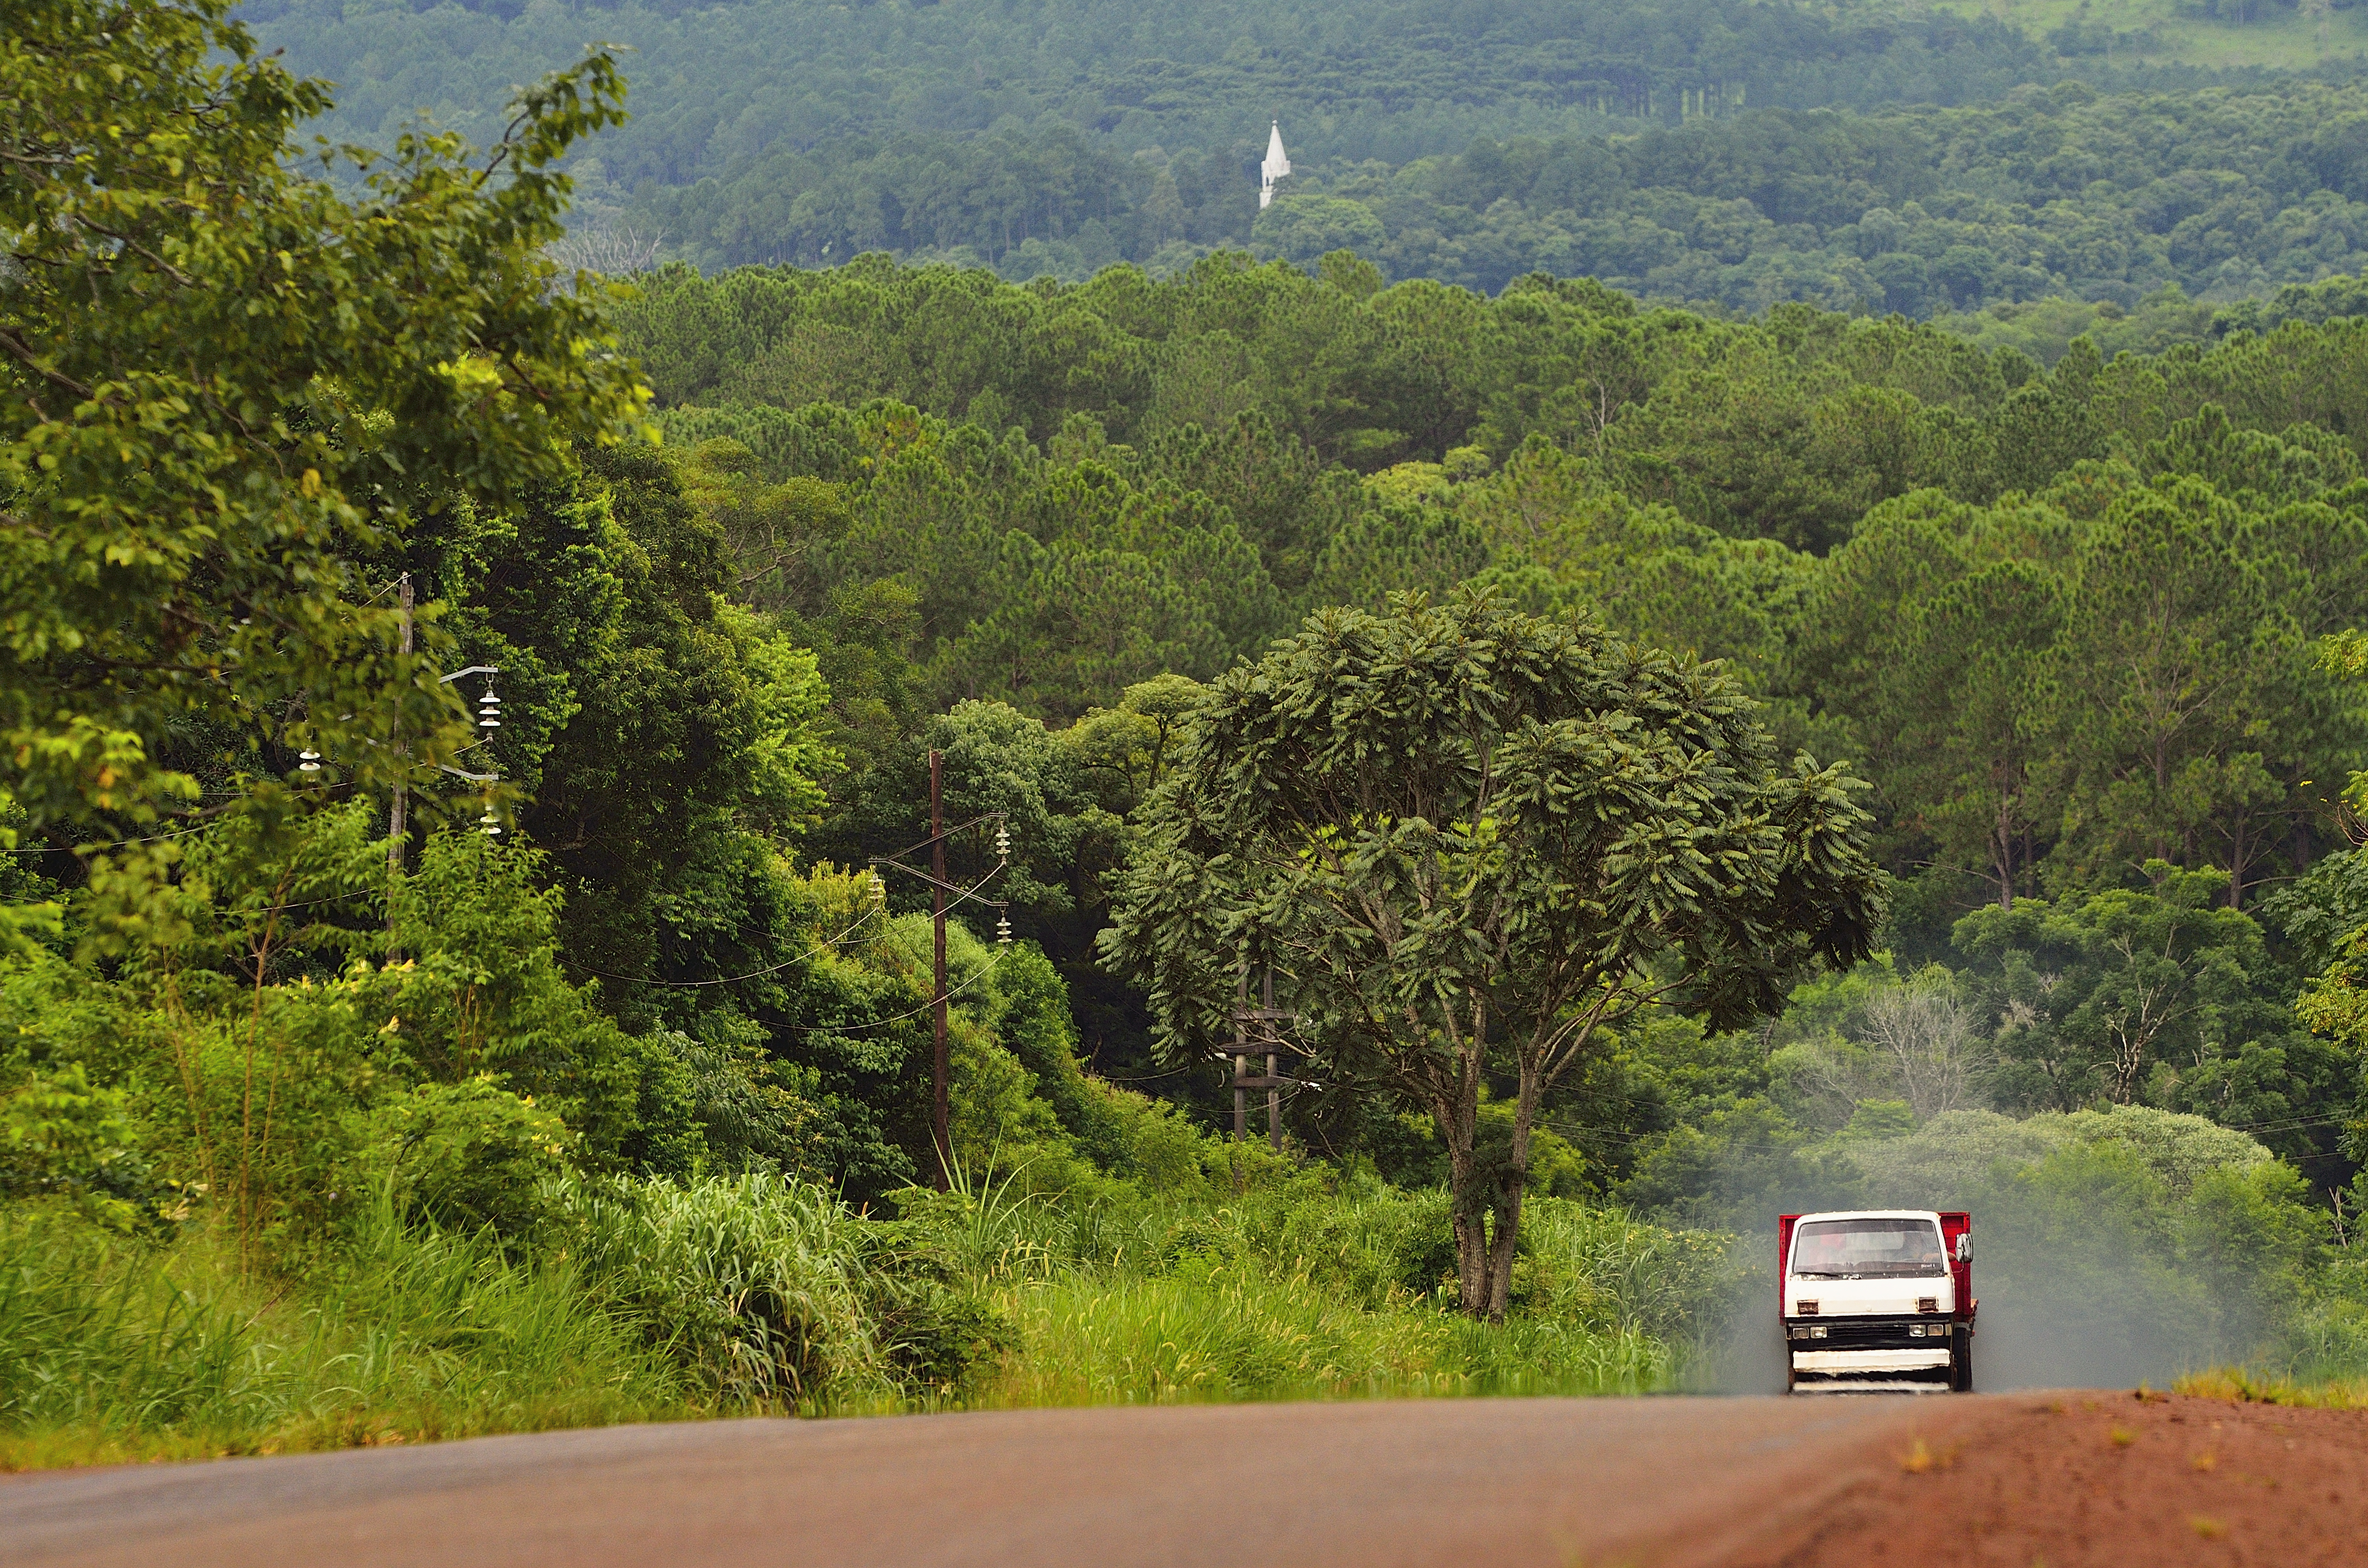
landscape, tree, nature, forest, wilderness, mountain, road, hill, valley, jungle, autumn, soil, road trip, de, la, rainforest, iglesia, rio, del, misiones, selva, ruta, ruta17, 9dejulio, habitat, ecosystem, rural area, evangelica, plata, ierp, luterana, natural environment, atmospheric phenomenon, mountainous landforms